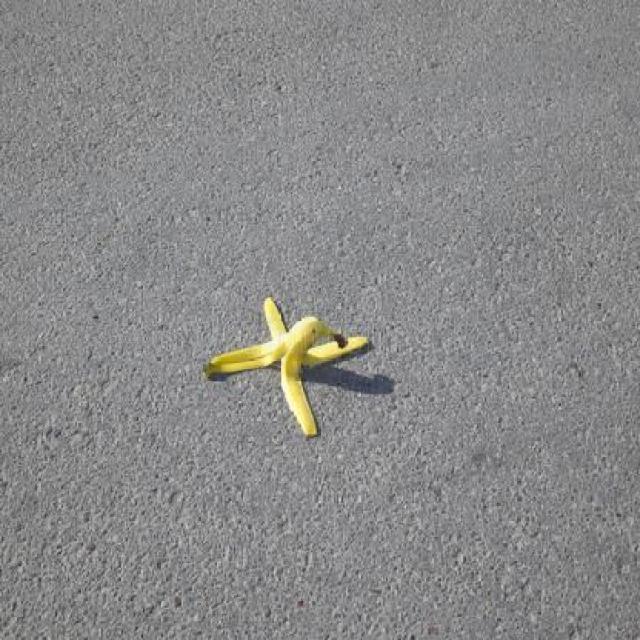
Label: bananas